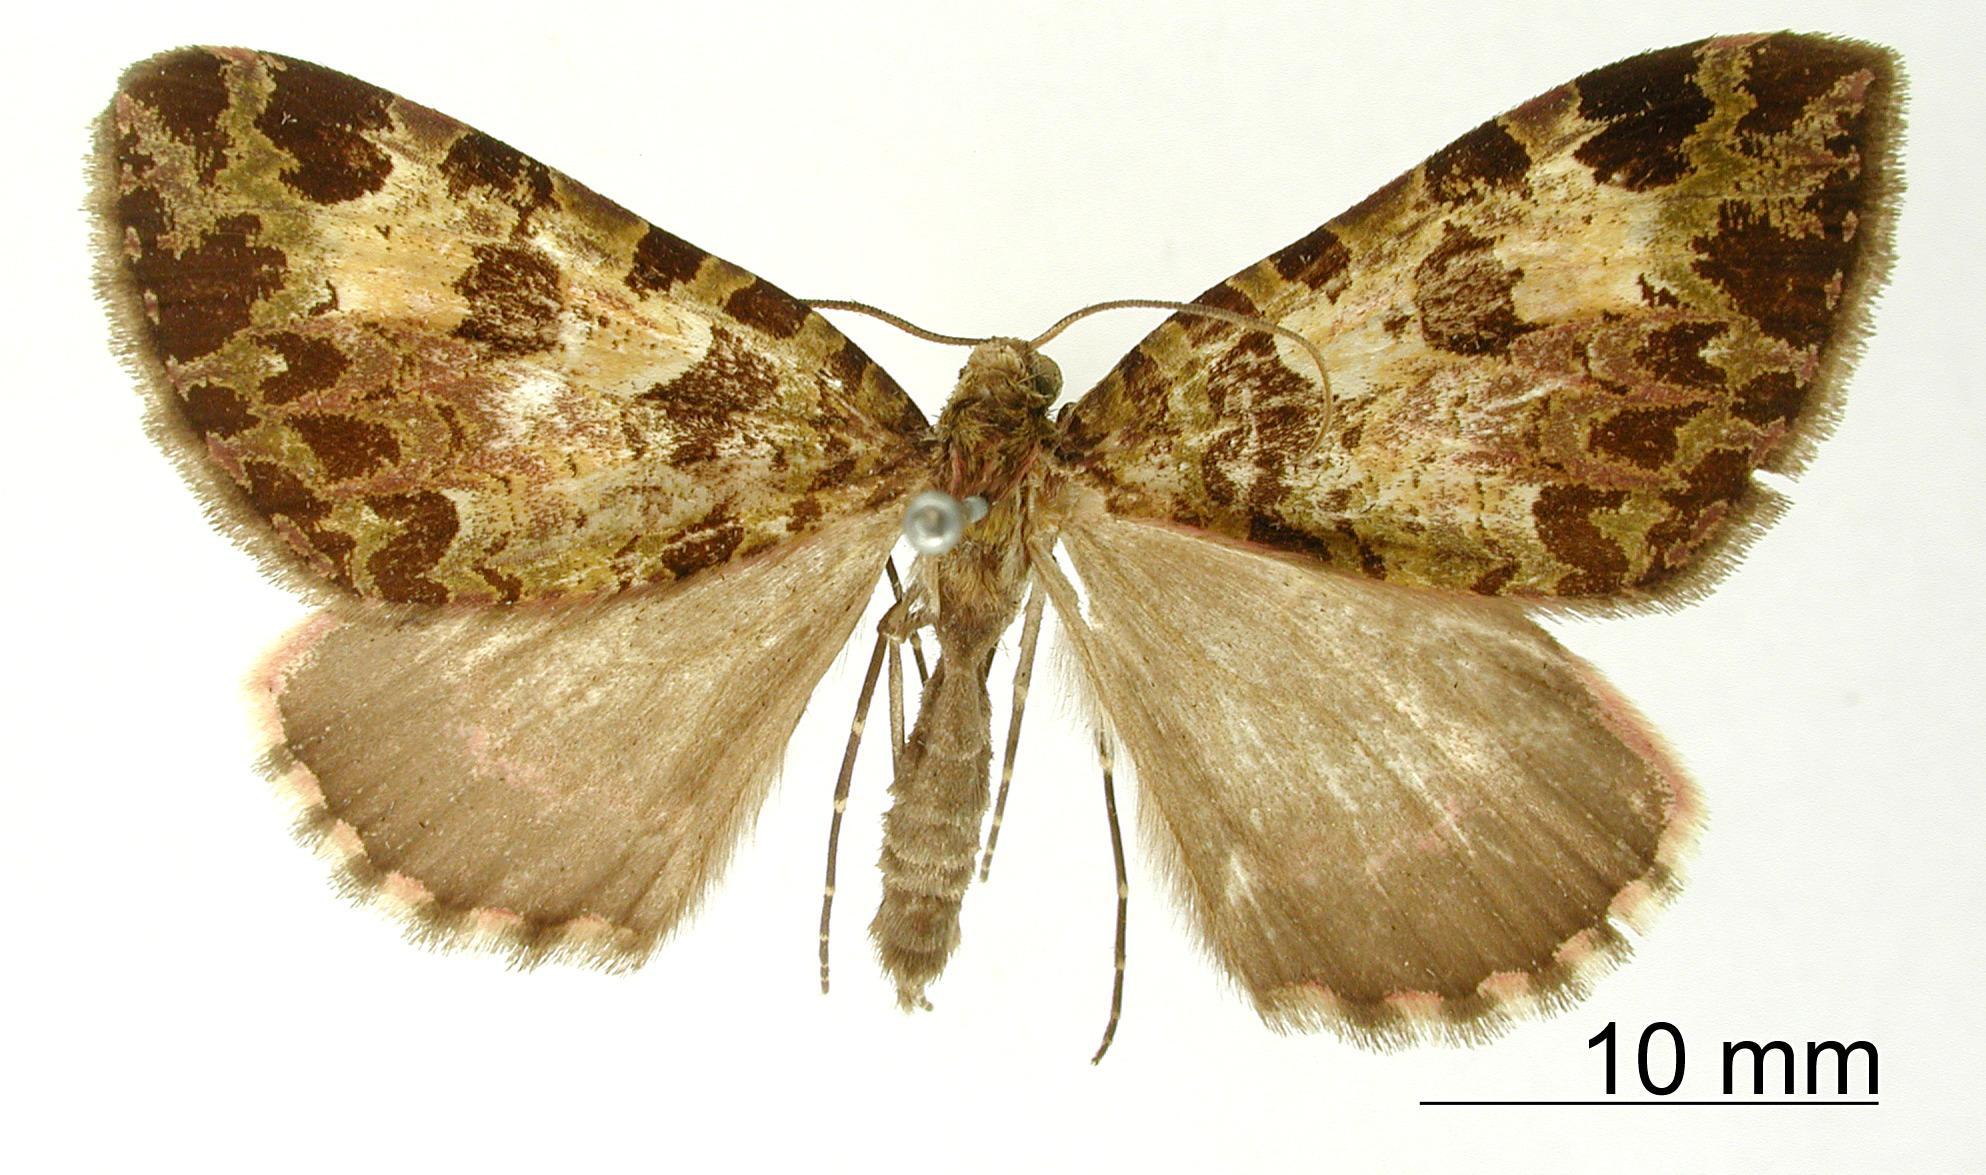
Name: Erebochlora duplicata
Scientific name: Erebochlora duplicata Thierry-Mieg, 1907
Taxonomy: Animalia, Arthropoda, Insecta, Lepidoptera, Geometridae, Larentiinae
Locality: Huacabamba, Peru